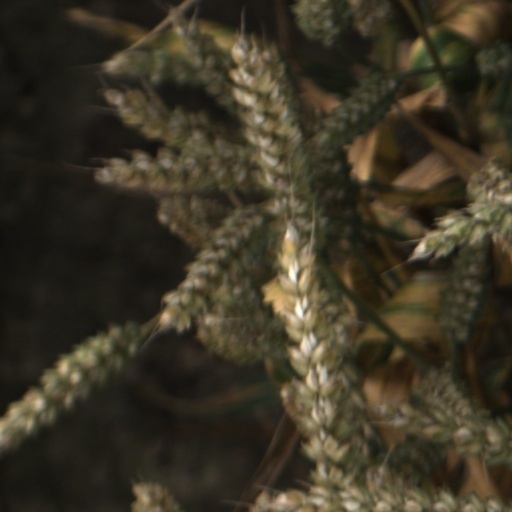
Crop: wheat